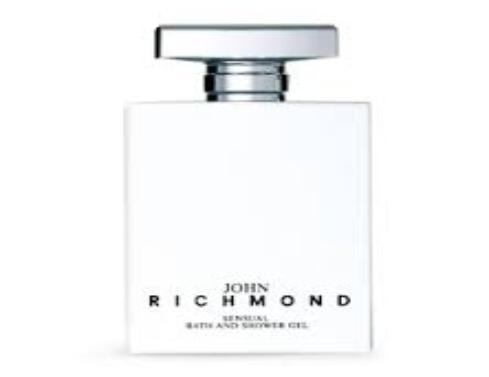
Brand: John Richmond
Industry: Clothes